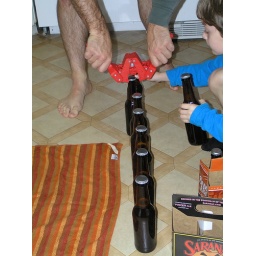
yup bare feet - it's like 76 degrees in the kitchen